Boho, County Fermanagh

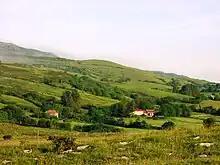
Limestone grassland in the foreground of Boho hills

In more upland areas, drier habitats include calcareous grassland, which is very rare in a Northern Ireland context covering only 0.1% of the total land area, and which in only ten years, between 1990 and 2000, underwent a 7% decrease in coverage. Calcareous grassland is species rich, typified by blue moor-grass, wild-mountain thyme, lady's bedstraw, fairy flax and lady's-mantle as well as fescue grasses, sweet vernal grass, bent grass, crested dog's-tail grass, carnation sedge Cyperaceae and devil's-bit scabious on the thin layer of soil which covers the limestone rock. Within this type of habitat, limestone pavement can also often be found, which can promote an even greater diversity of species.